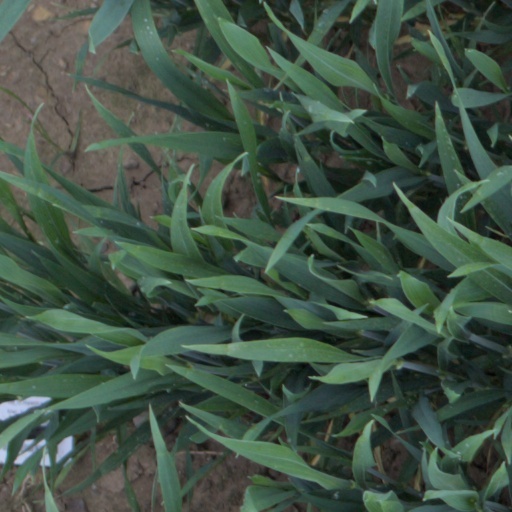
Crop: wheat